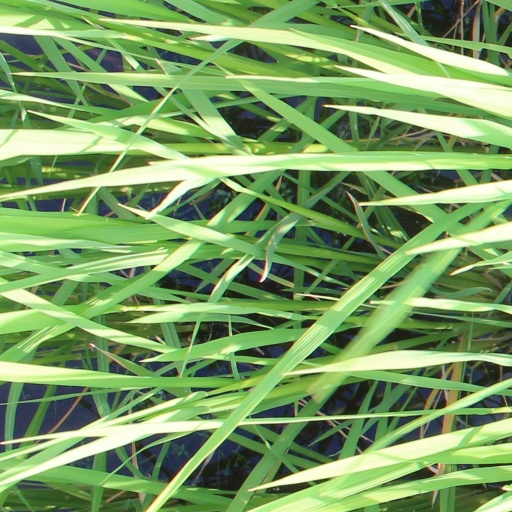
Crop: rice